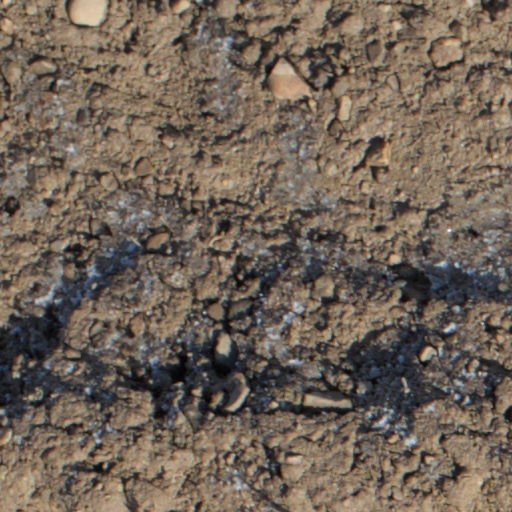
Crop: wheat